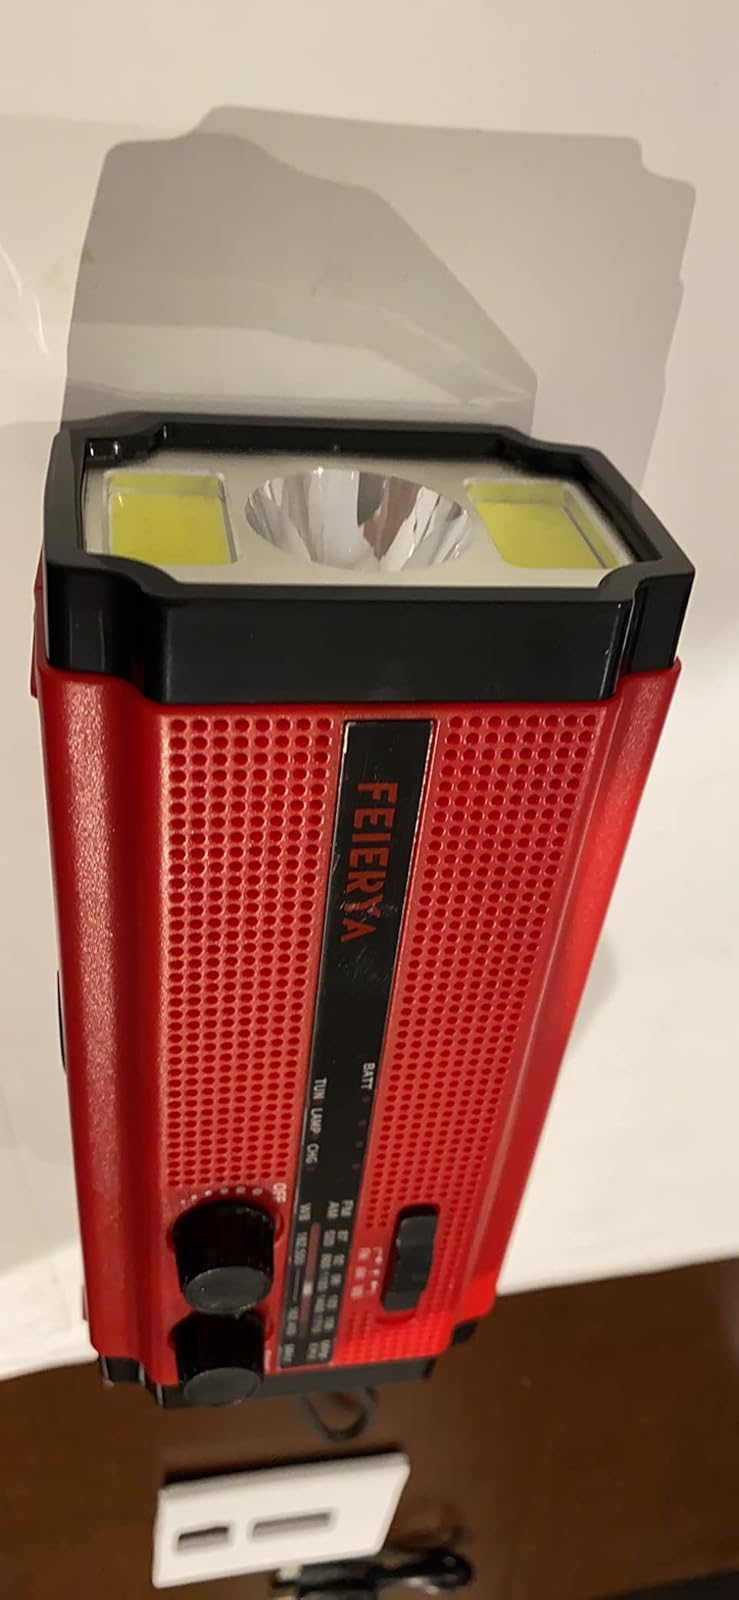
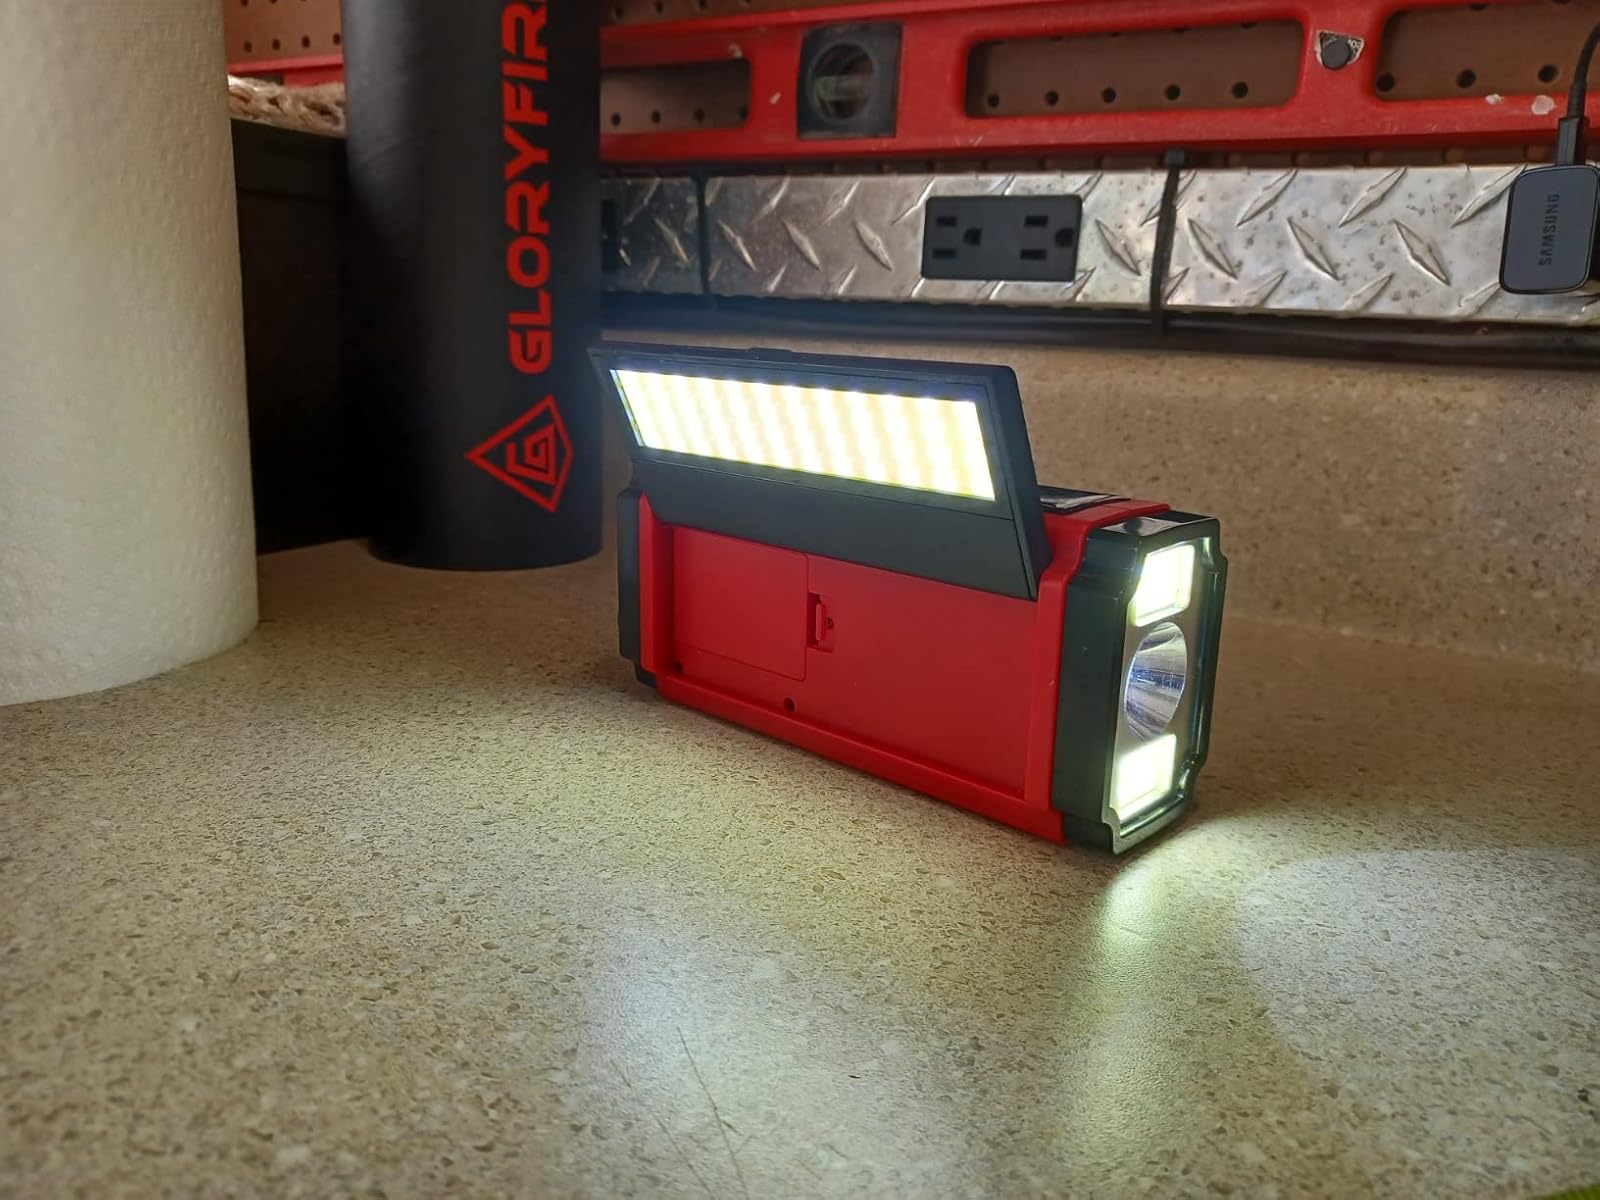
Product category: radio
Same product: yes